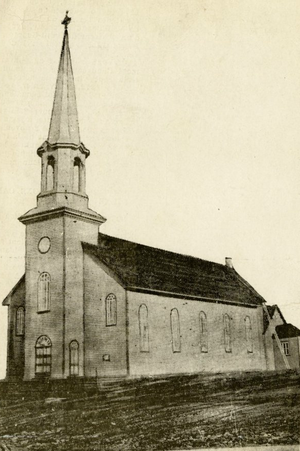
Église de Saint-Zacharie en 1910
Saint-Zacharie est une municipalité dans la municipalité régionale de comté des Etchemins au Québec, située dans la région administrative de Chaudière-Appalaches. Elle est nommée en l'honneur du pape Zacharie.